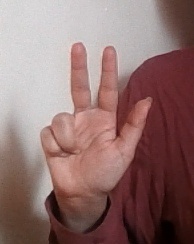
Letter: al